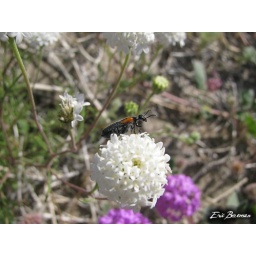
A blister beetle on a white sand verbena in the Anza Borrego Desert.